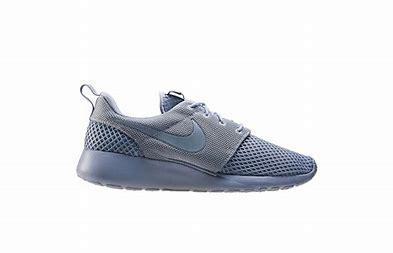
Brand: Nike
Model: Roshe One